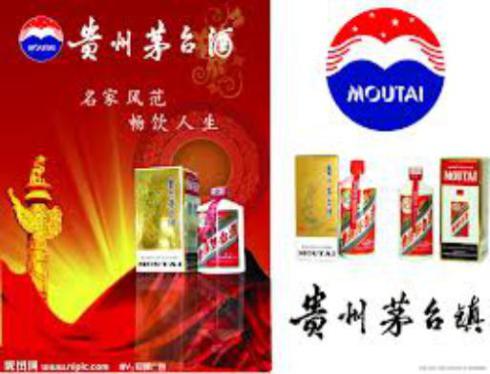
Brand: moutai
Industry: Food